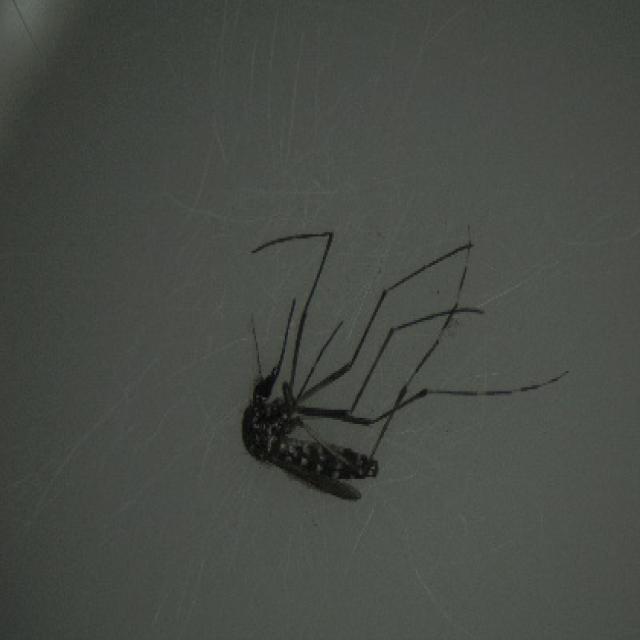
Species: aedes_albopictus